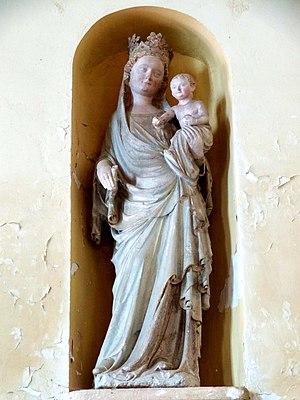
Mobilier de l'église - voir titre.
L'église Saint-Martin est une église catholique paroissiale située à Montjavoult, dans le département de l'Oise, en France. Bâtie sur le sommet d'une butte, à 207 m d'altitude, elle marque le paysage à plusieurs kilomètres à la ronde, et représente l'un des principaux monuments de l'ancien canton de Chaumont-en-Vexin. Son grand portail Renaissance, bâti vers 1565 par Jean Grappin, de Gisors, constitue son élément le plus remarquable. À l'instar du volumineux clocher de la même époque qui le jouxte à l'ouest, il serait digne d'une grande église de ville. À l'intérieur, le collatéral sud voûté à la même hauteur que le vaisseau central, forme avec la nef un vaste volume unifié de proportions élancées, inattendu dans un village aujourd'hui sans importance. Son style flamboyant tardif intègre quelques éléments Renaissance. Le reste de l'église est beaucoup plus modeste, et a été édifié majoritairement entre la fin du XVᵉ siècle et le premier quart du XVIᵉ siècle dans le style gothique flamboyant, en reprenant en partie des structures plus anciennes, notamment la base d'un clocher central du XIIᵉ siècle.